Tomás Bellas

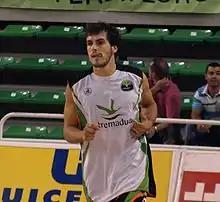

Tomás Bellas García (born 24 June 1987) is a Spanish professional basketball player for Fuenlabrada of the Primera FEB as a point guard.